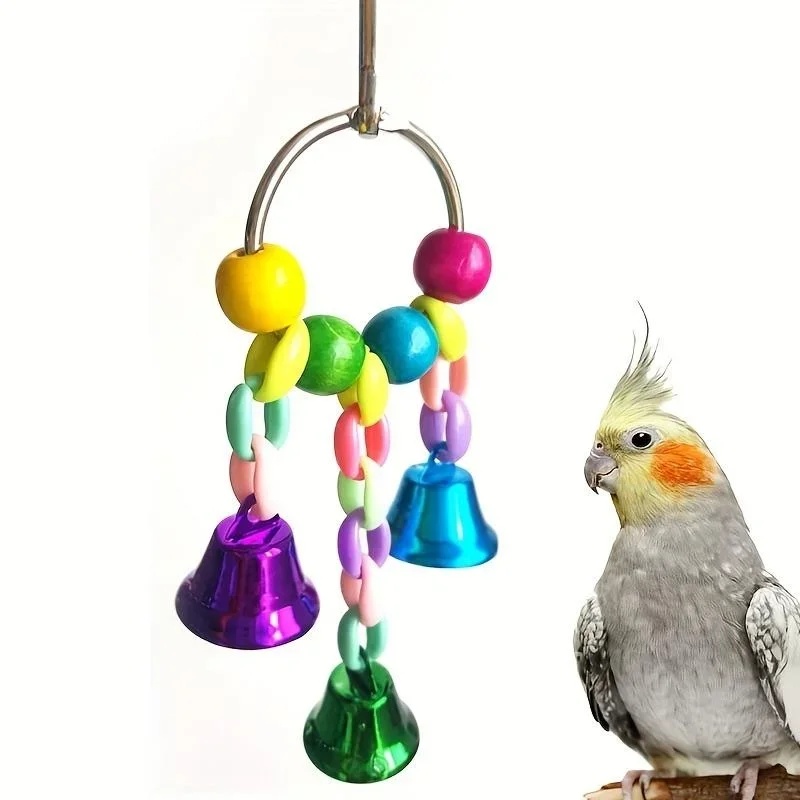
Zabawka dla ptaków z dzwonkiem – drewniane koraliki i stal, wisząca
Wciągająca wisząca zabawka z dzwonkiem dla radosnych, aktywnych ptaków Zapewnij swoim pierzastym przyjaciołom rozrywkę na wiele godzin dzięki tej żywej zabawce z dzwonkiem dla ptaków . Ta wisząca zabawka została zaprojektowana dla nierozłączek, papug szarych, kakadu i papużek falistych, i posiada uroczo brzmiący metalowy dzwonek oraz kolorowe drewniane koraliki, które stymulują ciekawość i zabawę Twojego ptaka. Trwała konstrukcja zapewnia długotrwałą zabawę, a uroczy dźwięk dzwonka dostarcza przyjemnego wzbogacenia słuchowego. Uroczo brzmiący metalowy dzwonek : Dzwonek z galwanizowanej stali wydaje uroczy, przyjemny dźwięk, gdy Twój ptak go dziobie, co zapewnia stymulację dźwiękową bez irytacji. Akcenty z kolorowych drewnianych koralików : Jaskrawo kolorowe akrylowe koraliki nad dzwonkiem dodają wizualnego zainteresowania otoczeniu Twojego ptaka i zachęcają do interakcji i zabawy. Trwała konstrukcja : Wykonana z wysokiej jakości metalu i solidnych materiałów, które są odporne na intensywne dziobanie i zabawę, co zapewnia godziny zabawy. Wszechstronny design z haczykiem : Wyposażona w łatwy do otwierania haczyk, który można łatwo przymocować do klatek lub innych wiszących zabawek, co zapewnia różnorodne możliwości zabawy. DLACZEGO WARTO WYBRAĆ TEN PRODUKT: Stymulacja umysłowa : Utrzymuje ptaki w zajęciu i zapobiega nudzie dzięki interaktywnym elementom, które stymulują ich ciekawość i instynkty zabawy. Bezpieczna rozrywka : Wykonana z materiałów bezpiecznych dla ptaków i zaprojektowana do godzin dziobania i zabawy bez zagrożeń. Wzbogacanie klatki : Dodaje koloru, ruchu i dźwięku do środowiska Twojego ptaka, co czyni jego przestrzeń życiową bardziej stymulującą i przyjemną. SPECYFIKACJE: Materiał : Metal (galwanizowana stal stopowa), akrylowe koraliki Dostępne rozmiary : S (18 g), M (24 g) Zawartość opakowania : 1 zabawka z dzwonkiem dla ptaków (losowy kolor) Przeznaczenie : Nierozłączki, papugi szare, kakadu, papużki faliste Bezpieczeństwo chemiczne : Brak niebezpiecznych substancji chemicznych Jesteśmy przekonani, że pokochasz naszą zabawkę z dzwonkiem dla ptaków za jej jakość i radość, jaką sprawi Twojemu ptakowi. Jakość : Produkty wykonane z wysokiej jakości materiałów, które gwarantują trwałość i bezpieczeństwo dla Twoich pierzastych przyjaciół. Satysfakcja : Zobowiązanie do zadowolenia klienta z gwarancją na wszystkie nasze zabawki dla ptaków. Wsparcie : Doskonała obsługa klienta i wsparcie, aby odpowiedzieć na wszystkie Twoje pytania lub wątpliwości. Wartość : Konkurencyjne ceny sprawiają, że wysokiej jakości zabawki dla ptaków są przystępne cenowo dla wszystkich właścicieli zwierząt domowych.
Brand: Zwierzątka szczęśliwe
Category: Animals & Pet Supplies > Pet Supplies > Bird Supplies > Bird Toys > Bells & Beads